Jennifer & Kevin McCoy

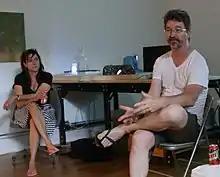
Jennifer McCoy and Kevin McCoy give the New York Arts Practicum an artist talk and critique at their Greenpoint studio

Jennifer and Kevin McCoy are an artistic duo and couple based in Brooklyn, NY. They work with interactive media, film, performance and installation to explore personal experience in relation to new technology, mass media, and global commerce. The McCoys are influenced by Lev Manovich and his theories on digital culture and their work often re-examines classic cinema, science fiction, or television through sculptural objects, net art, robotic movies or live performance. They were the recipients of the Creative Capital Award in the discipline of Emerging Fields in 2002 and the Guggenheim Fellowship in 2011. In 2014, Kevin collaborated with Anil Dash to co-create Monegraph, short for “monetized graphics.” The work "Quantum", was included in Sotheby's "Natively Digital: A Curated NFT Sale" in June 2021.